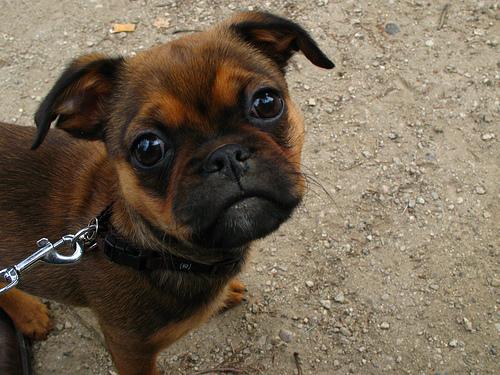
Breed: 209-n000042-Brabancon_griffo